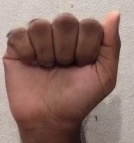
ASL sign: A